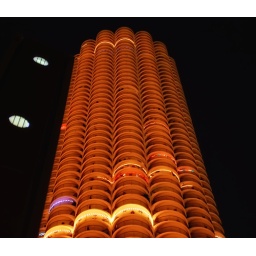
Independence Eve in Chicago - that's a street sign on the left that is illuminated on the other side.